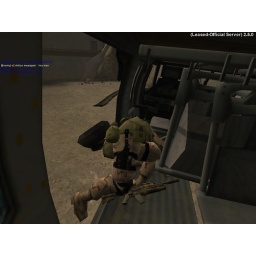
Searching the Coca Cola bottle under the seat